Guru Sishyan (1988 film)

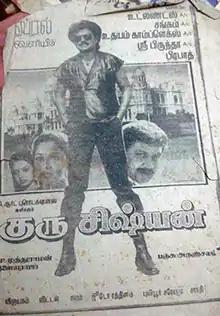
Theatrical release poster

Guru Sishyan is a 1988 Indian Tamil-language action comedy film directed by S. P. Muthuraman. A remake of the Hindi film "Insaf Ki Pukar" (1987), it stars Rajinikanth, Prabhu, Seetha and Gautami with Pandiyan, Cho Ramaswamy, Ravichandran, Radha Ravi, Senthamarai, Vinu Chakravarthy and Manorama in supporting roles. The film is about two ex-prisoners who set out to prove the innocence of their wrongfully convicted fellow prisoner. In the process, they uncover a bigger conspiracy.